List of Ivor Novello Award winners and nominees (1950s–1960s)

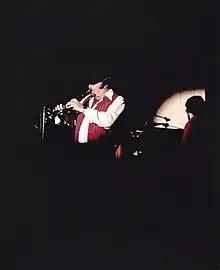
The Most Performed Work of the Year winner Acker Bilk

The 8th Ivor Novello Awards were broadcast on BBC Television on May 4, 1963.